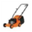
Label: lawn_mower